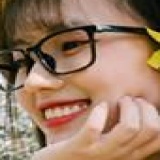
diễn viên Hảo Henry